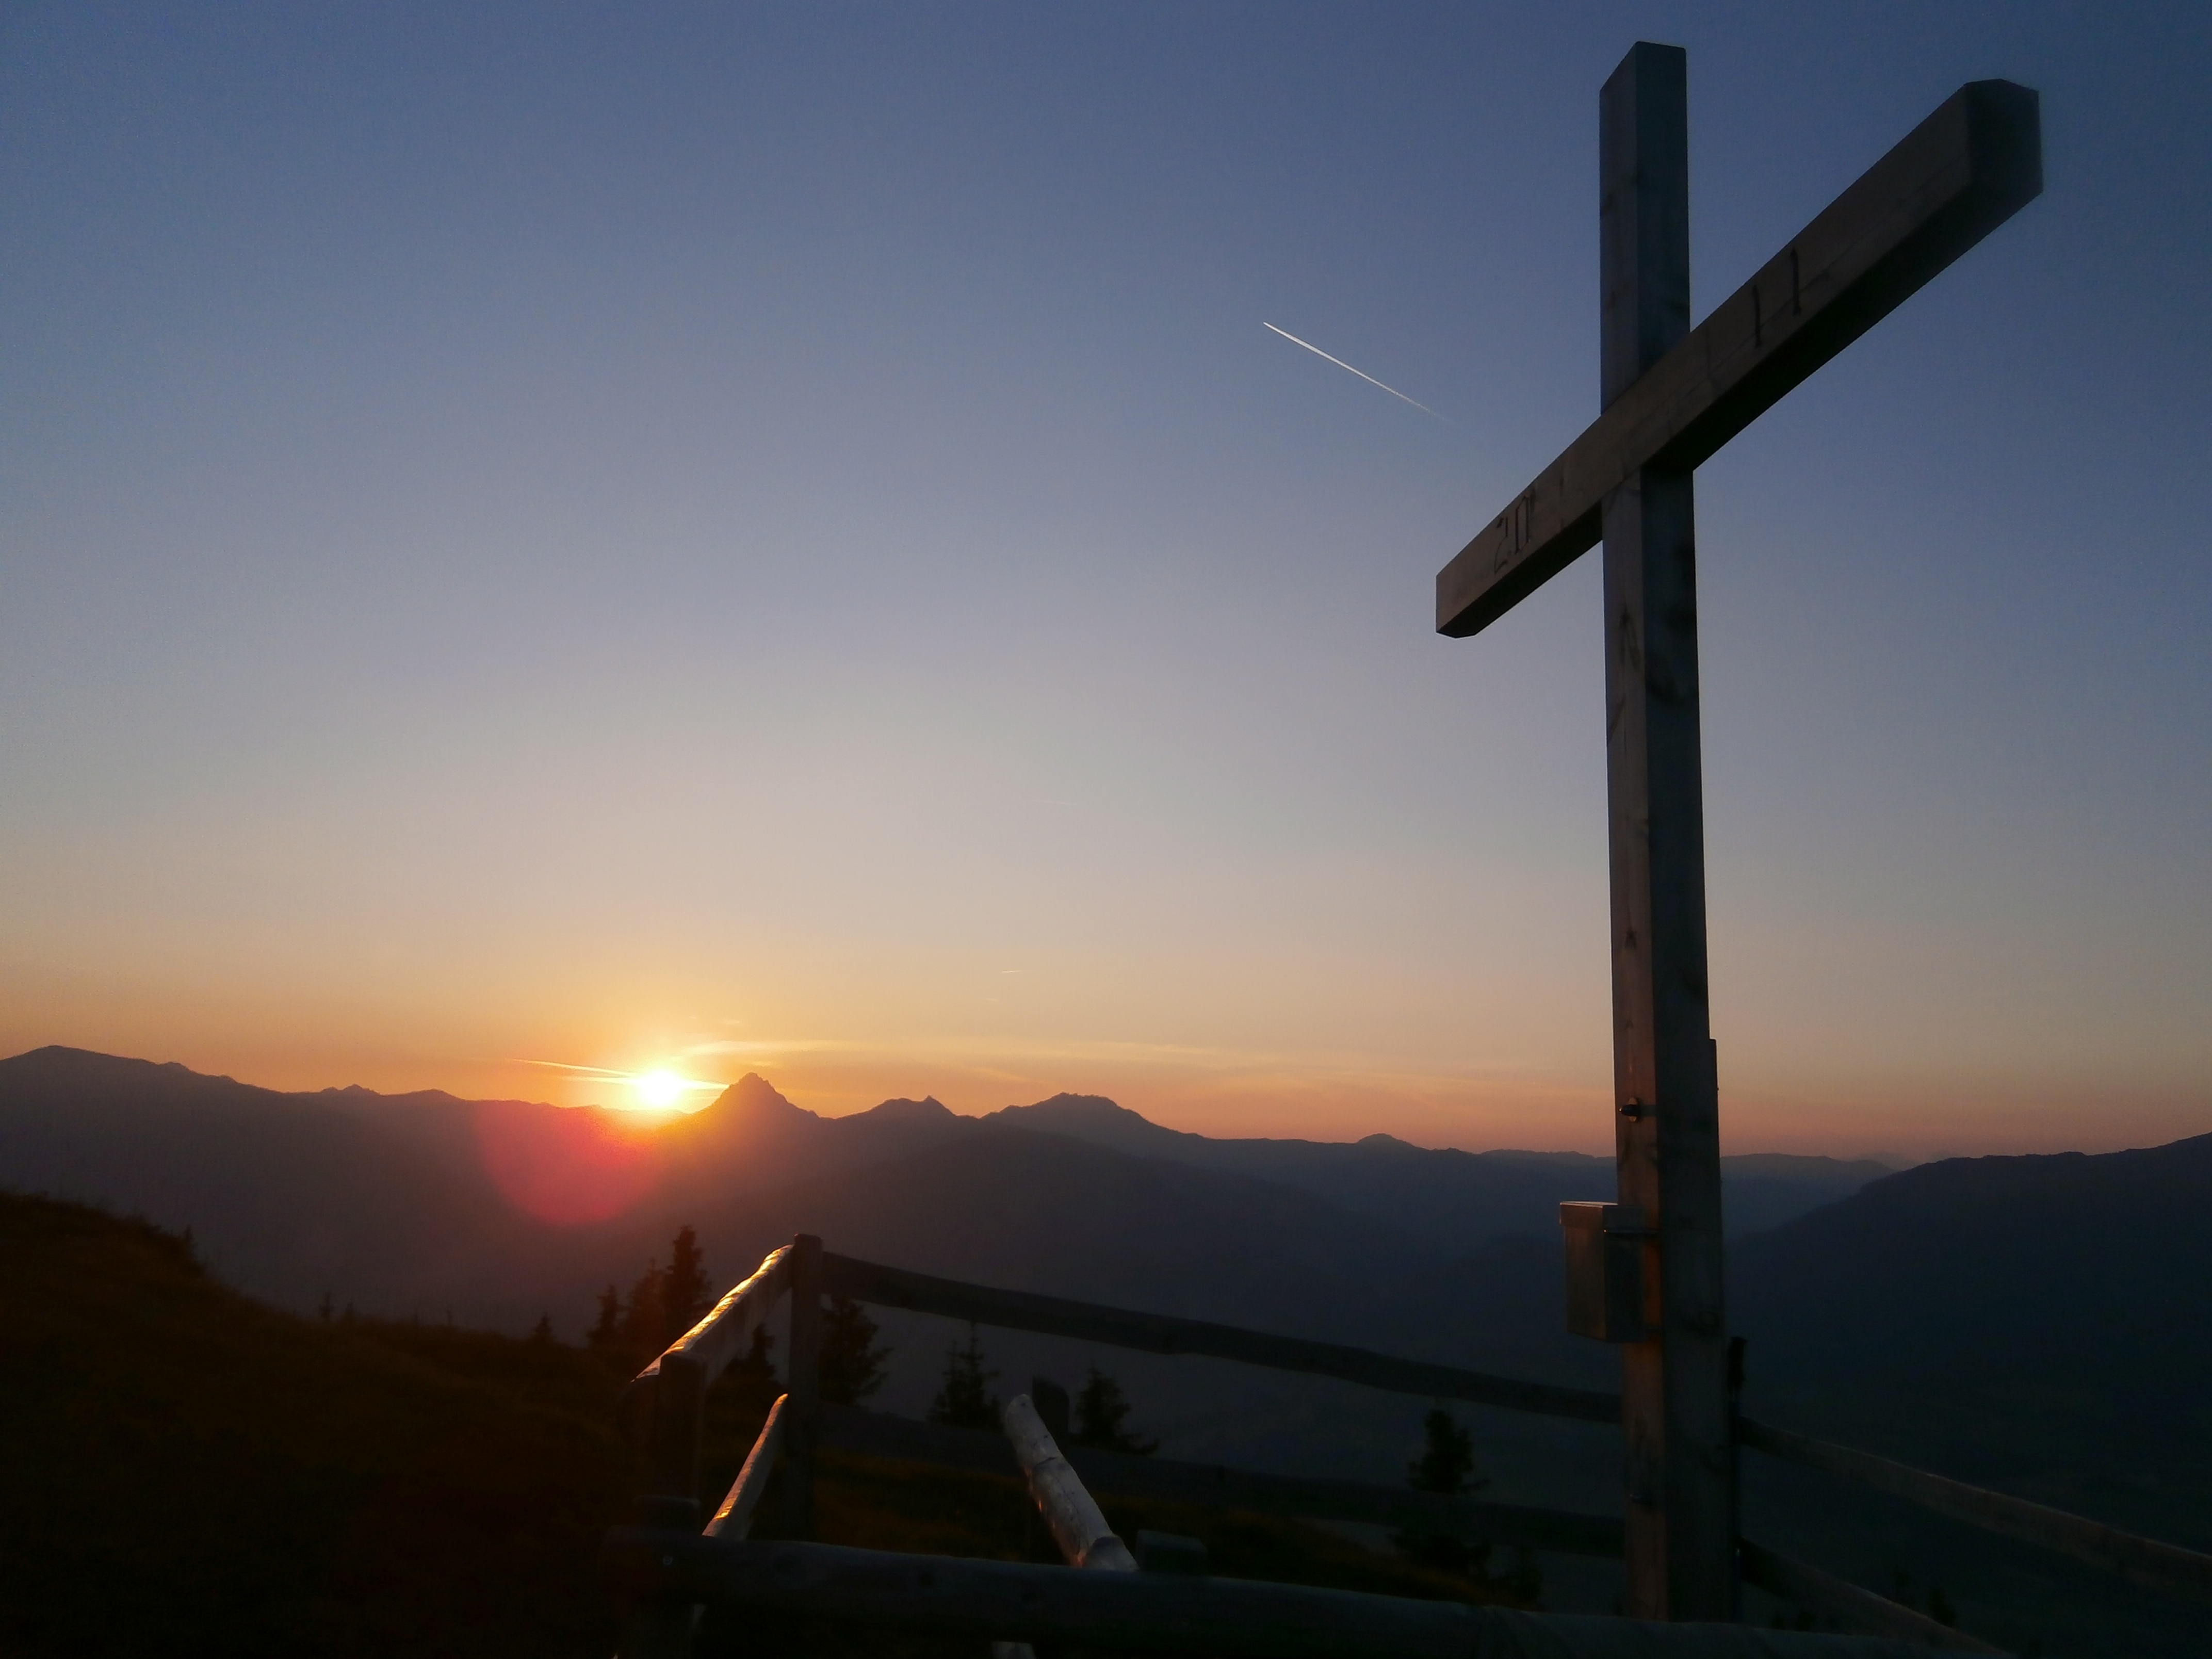
landscape, nature, horizon, mountain, cloud, sky, sun, sunrise, sunset, sunlight, morning, hill, wind, dawn, dusk, evening, alpine, mountains, mood, abendstimmung, afterglow, summit cross